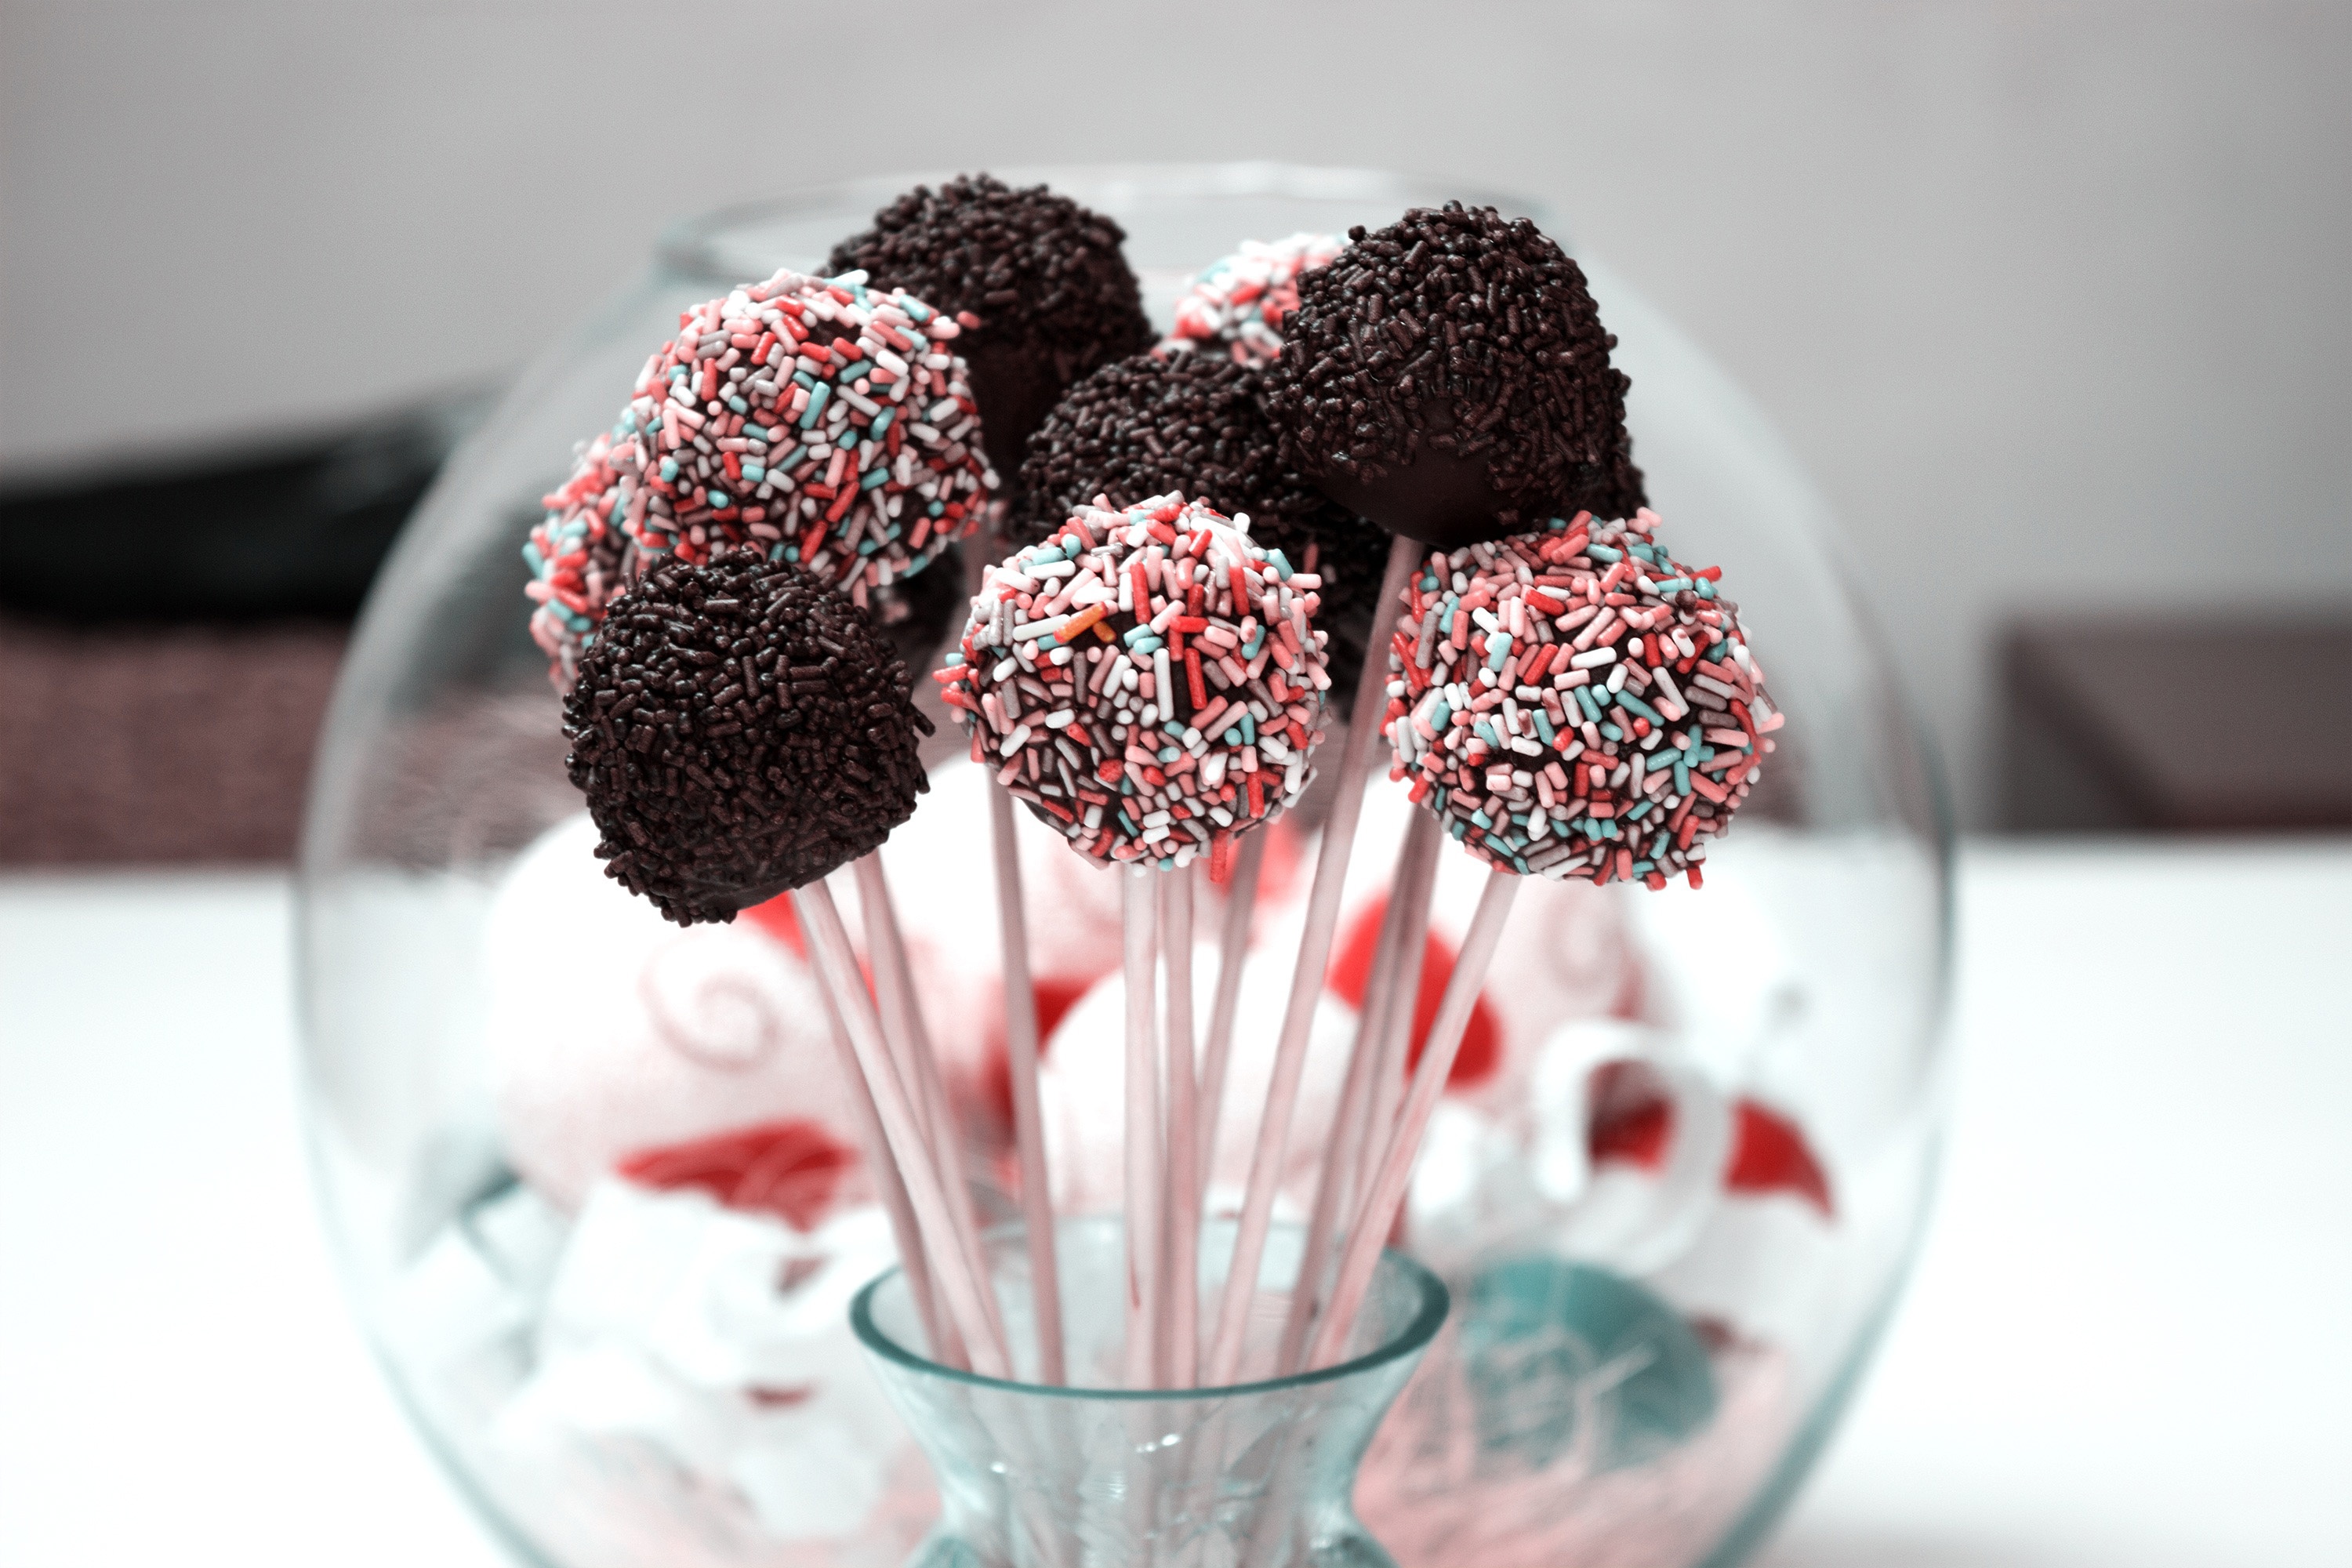
food, rum ball, sprinkles, chokladboll, chocolate, dessert, confectionery, plant, sweetness, chocolate truffle, chocolate cake, recipe, cuisine